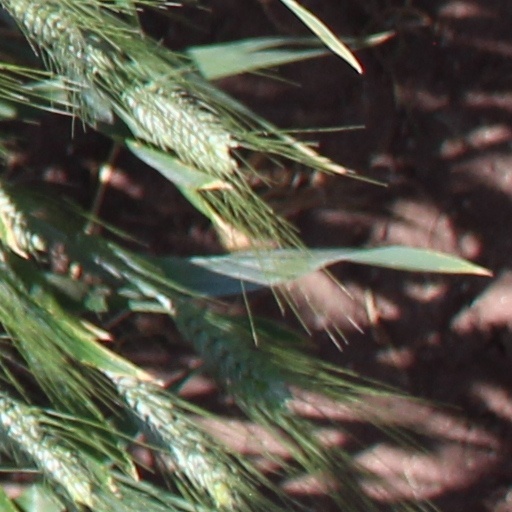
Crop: wheat